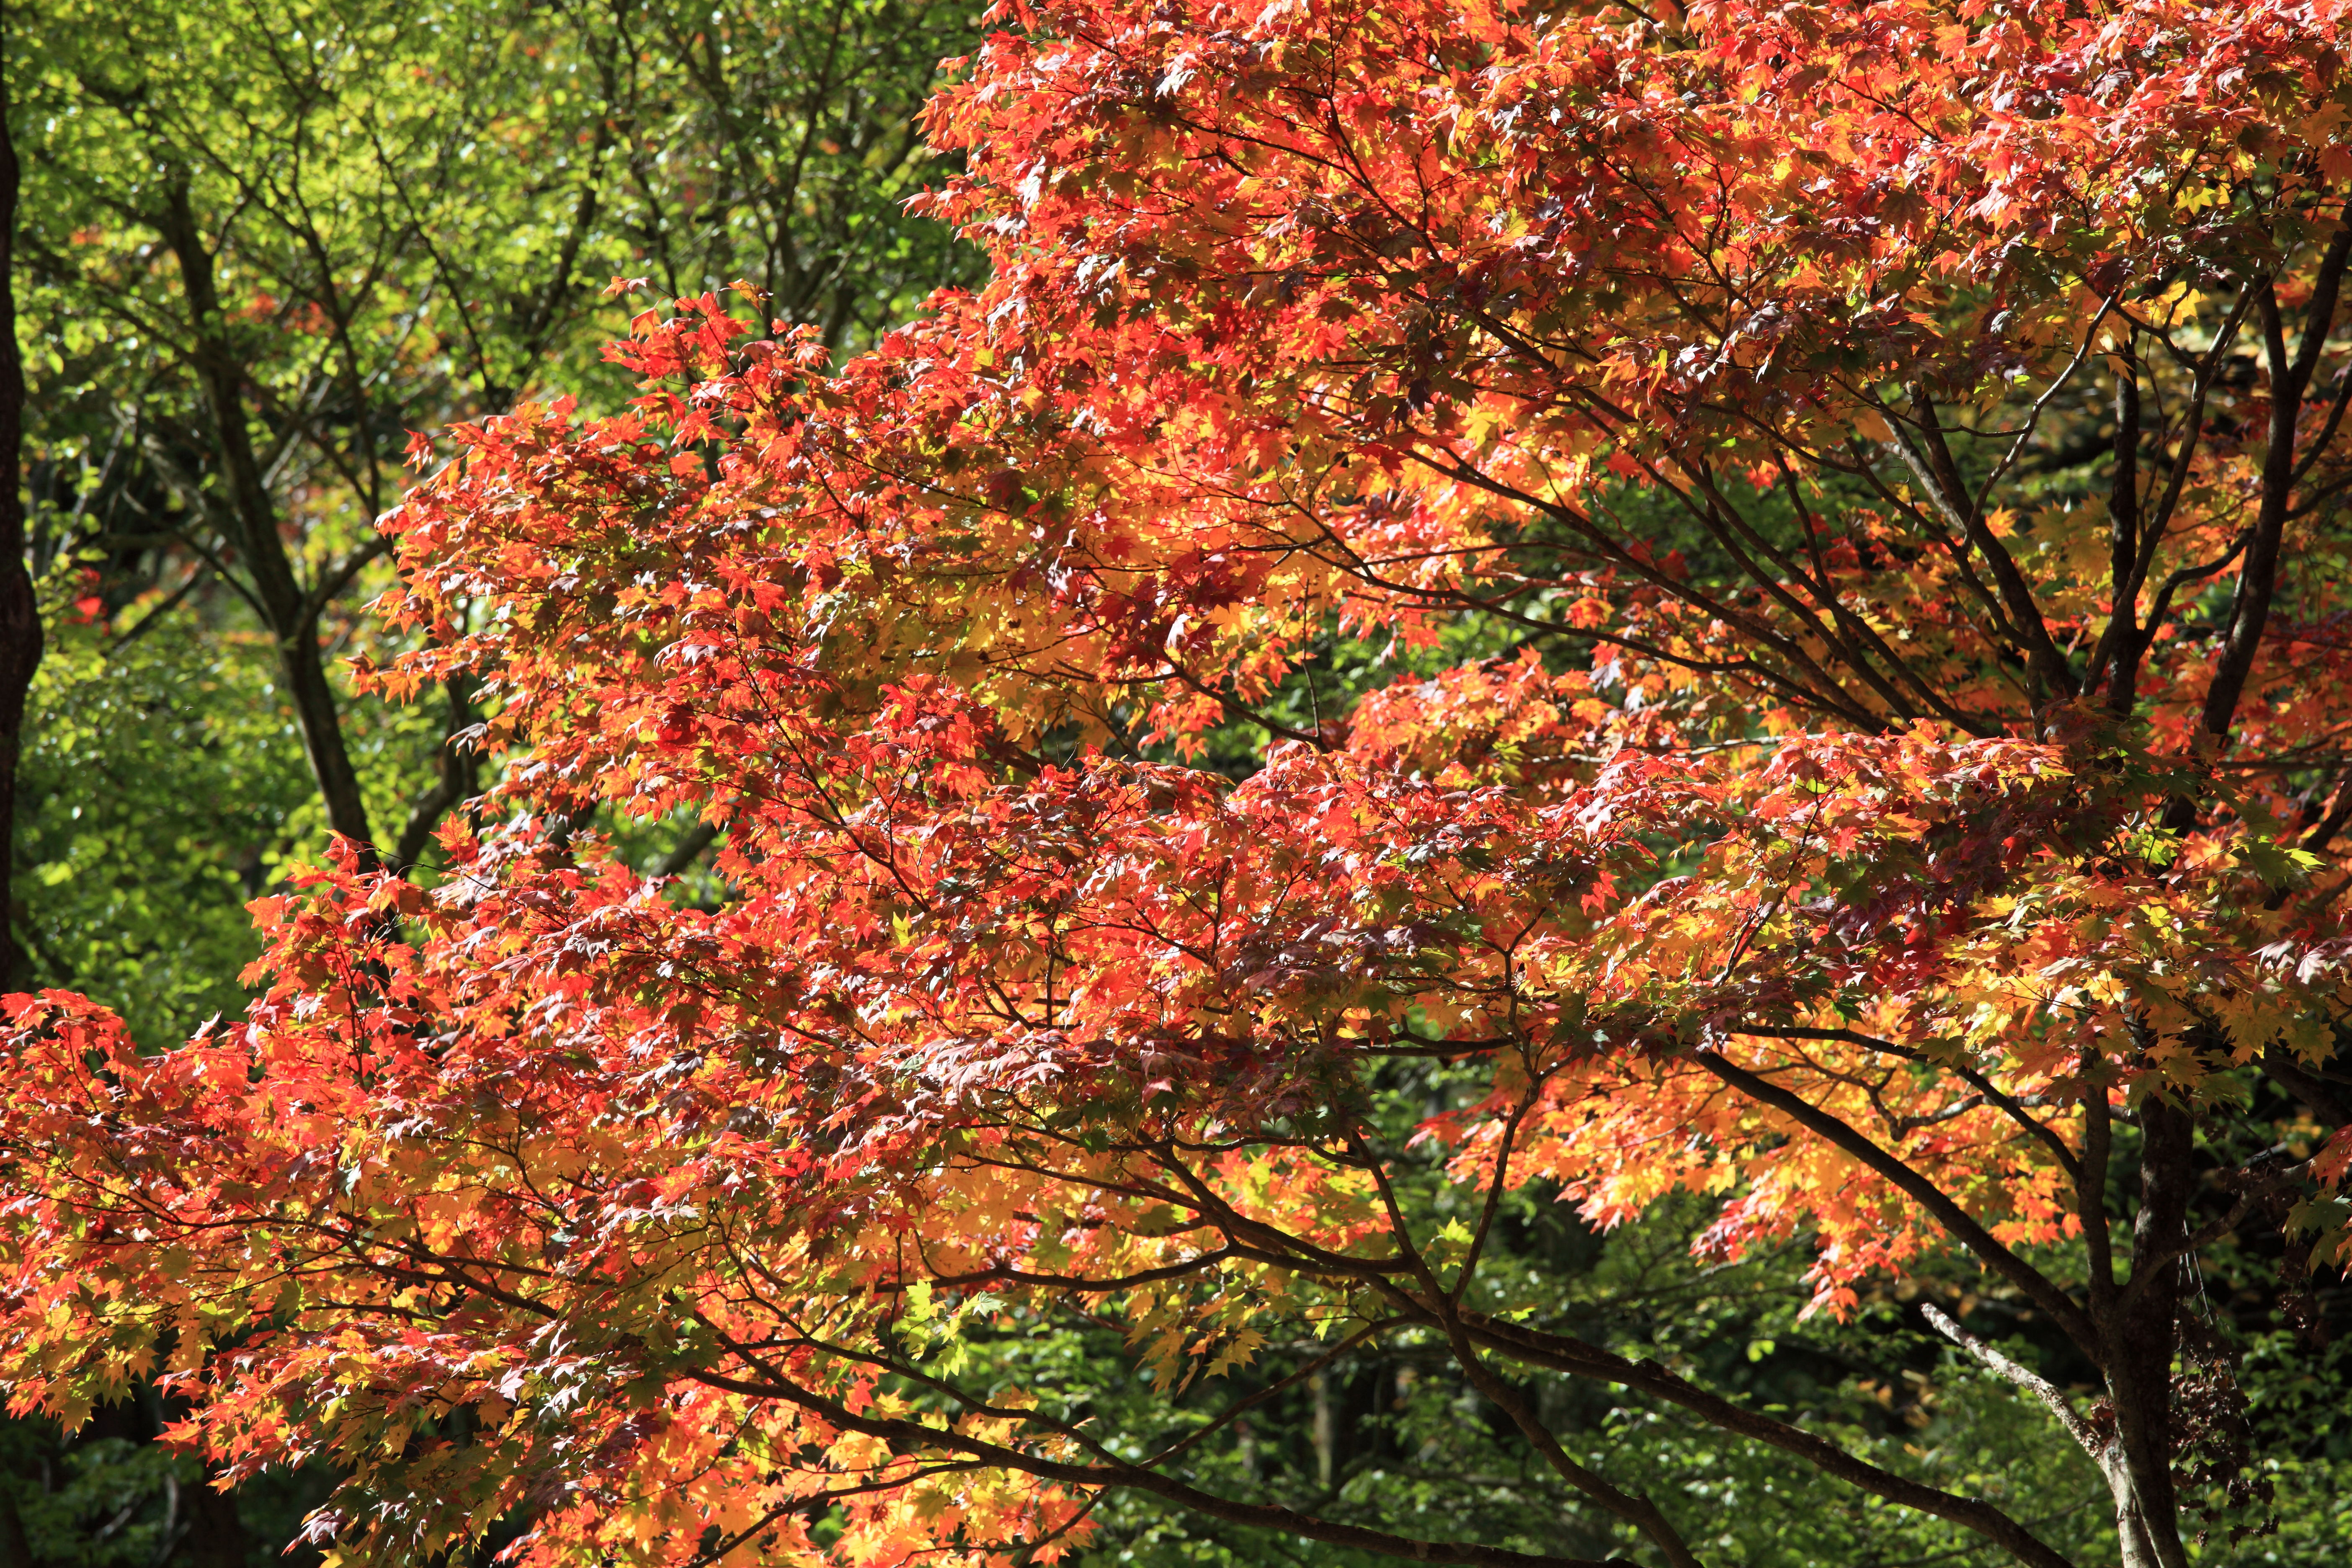
tree, branch, plant, leaf, fall, flower, high, autumn, botany, garden, season, maple tree, cool image, vegetation, shrub, deciduous, shrine, tochigi, 5d, hires, i, markii, hi, res, resolution, kanuma, furuminejinja, kohohen, flowering plant, woody plant, land plant